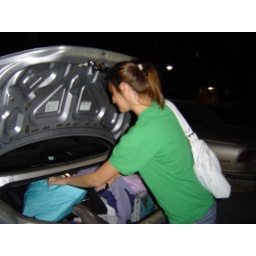
Amy hauling her bags out of my car as we arrive back in Brookings from Lemmon.